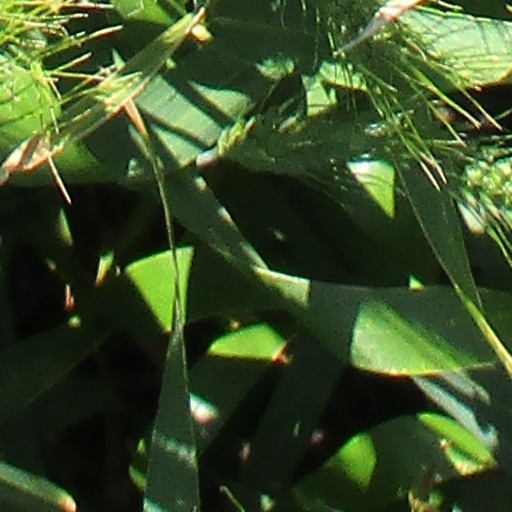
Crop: wheat